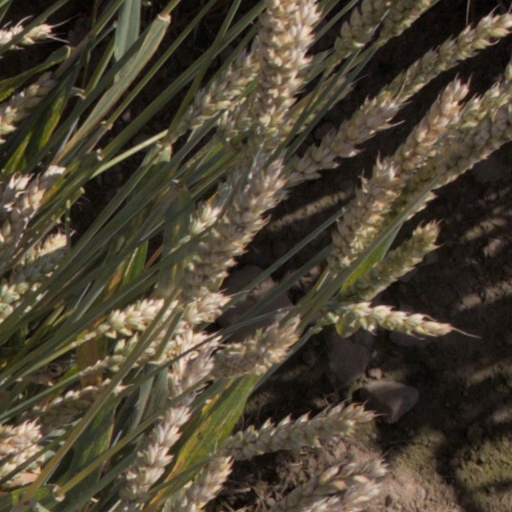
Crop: wheat